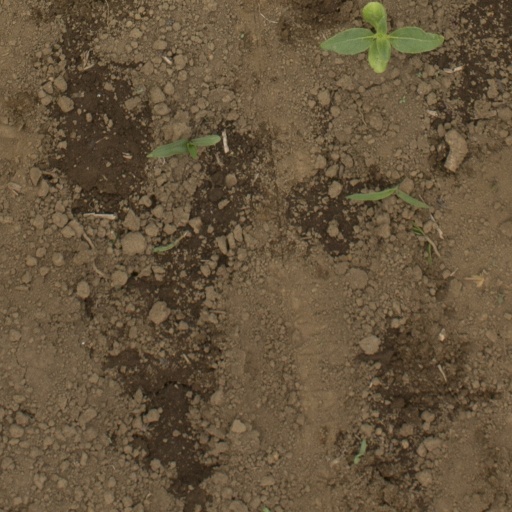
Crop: Jerusalem artichoke